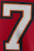
Number: 7